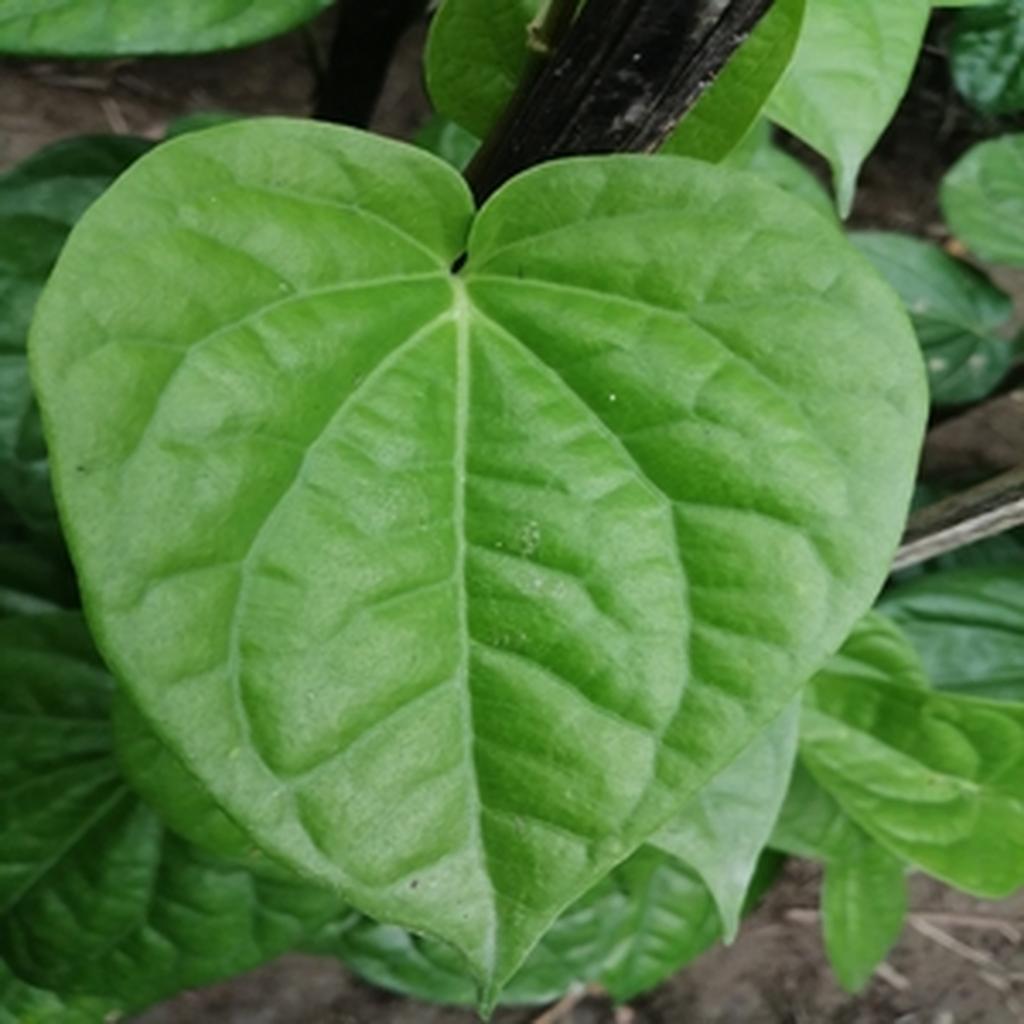
Label: Healthy_Leaf